Rebels of the Neon God

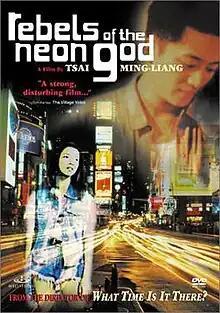
U.S. DVD cover

Rebels of the Neon God is a 1992 Taiwanese drama film written and directed by Tsai Ming-liang in his feature film directorial debut. It stars Wang Yu-wen, Chen Chao-jung, Lee Kang-sheng, Jen Chang-bin, Miao Tien, and Lu Hsiao-ling.